Adventure Playground (Berkeley)

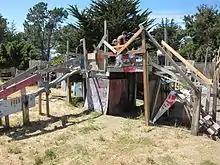
Play structure in the Adventure Playground

Adventure Playground is an urban park and adventure playground in Berkeley, California, located at the Berkeley Marina. The park opened in 1979 based on the ideas of Danish architect Carl Theodor Sørensen, who had made use of scrap junkyards for playgrounds when Copenhagen was under occupation during World War II. The adventure playground model, sometimes referred to as a "junk playground," is to provide children with the resources to build. The available tools include saws, hammers, workbenches, and nails. The legal liability raised by giving children relatively unrestricted access to these tools has made adventure playgrounds rare in the United States, with the Berkeley Adventure Playground being one of only four in the country.